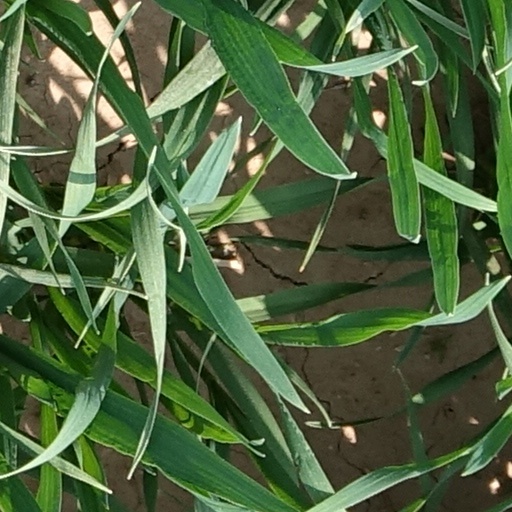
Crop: wheat